BLUF domain

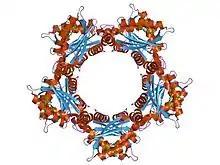
structure of a cyanobacterial bluf protein, tll0078

In molecular biology, the BLUF domain (sensors of blue-light using FAD) is a FAD-binding protein domain. They are present in various proteins, primarily from bacteria, for example a BLUF domain is found at the N-terminus of the AppA protein from "Rhodobacter sphaeroides". The BLUF domain is involved in sensing blue-light (and possibly redox) using FAD and is similar to the flavin-binding PAS domains and cryptochromes. The predicted secondary structure reveals that the BLUF domain has a novel FAD-binding fold.